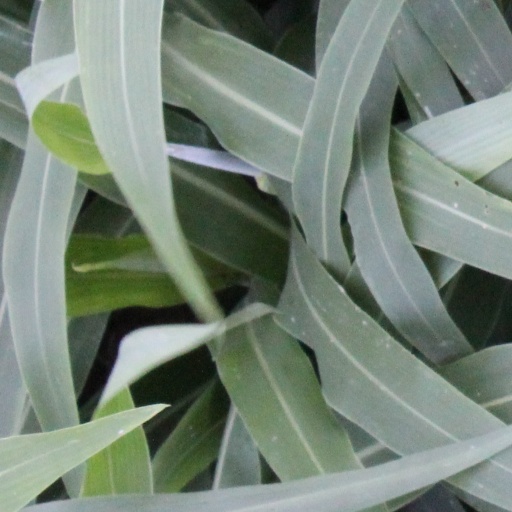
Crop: sorghum